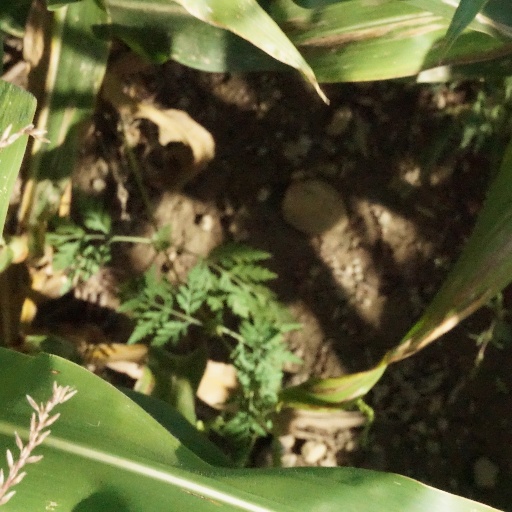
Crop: maize; corn